Shane West

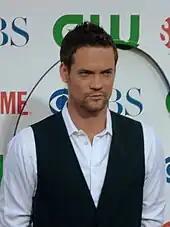
West at the 2010 CBS Summer Press Tour Party

West struggled to land acting work for two years and resided at his manager's house before making his acting debut in 1995, playing Dave Lattimore in the CBS drama "Picket Fences" (season 4, episode 6, "Heart of Saturday Night")